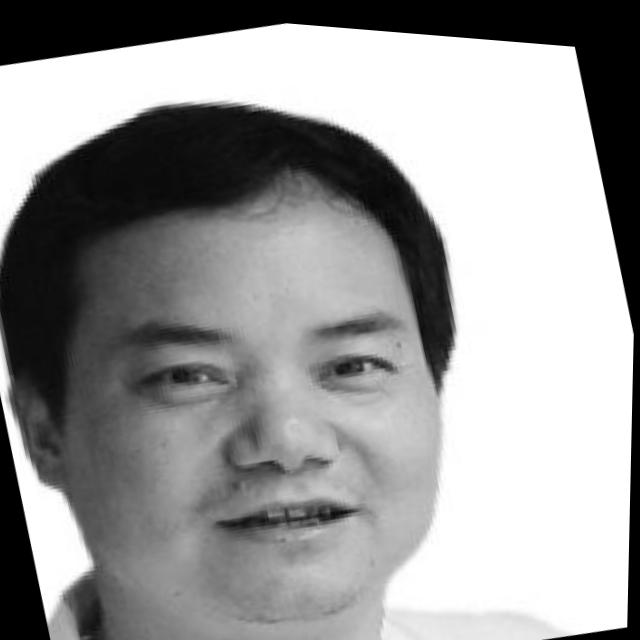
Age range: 45-64